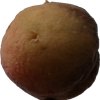
Label: peach